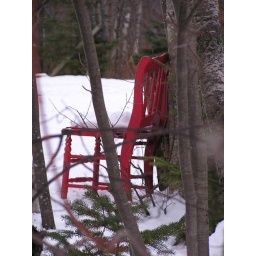
red chair in the snow